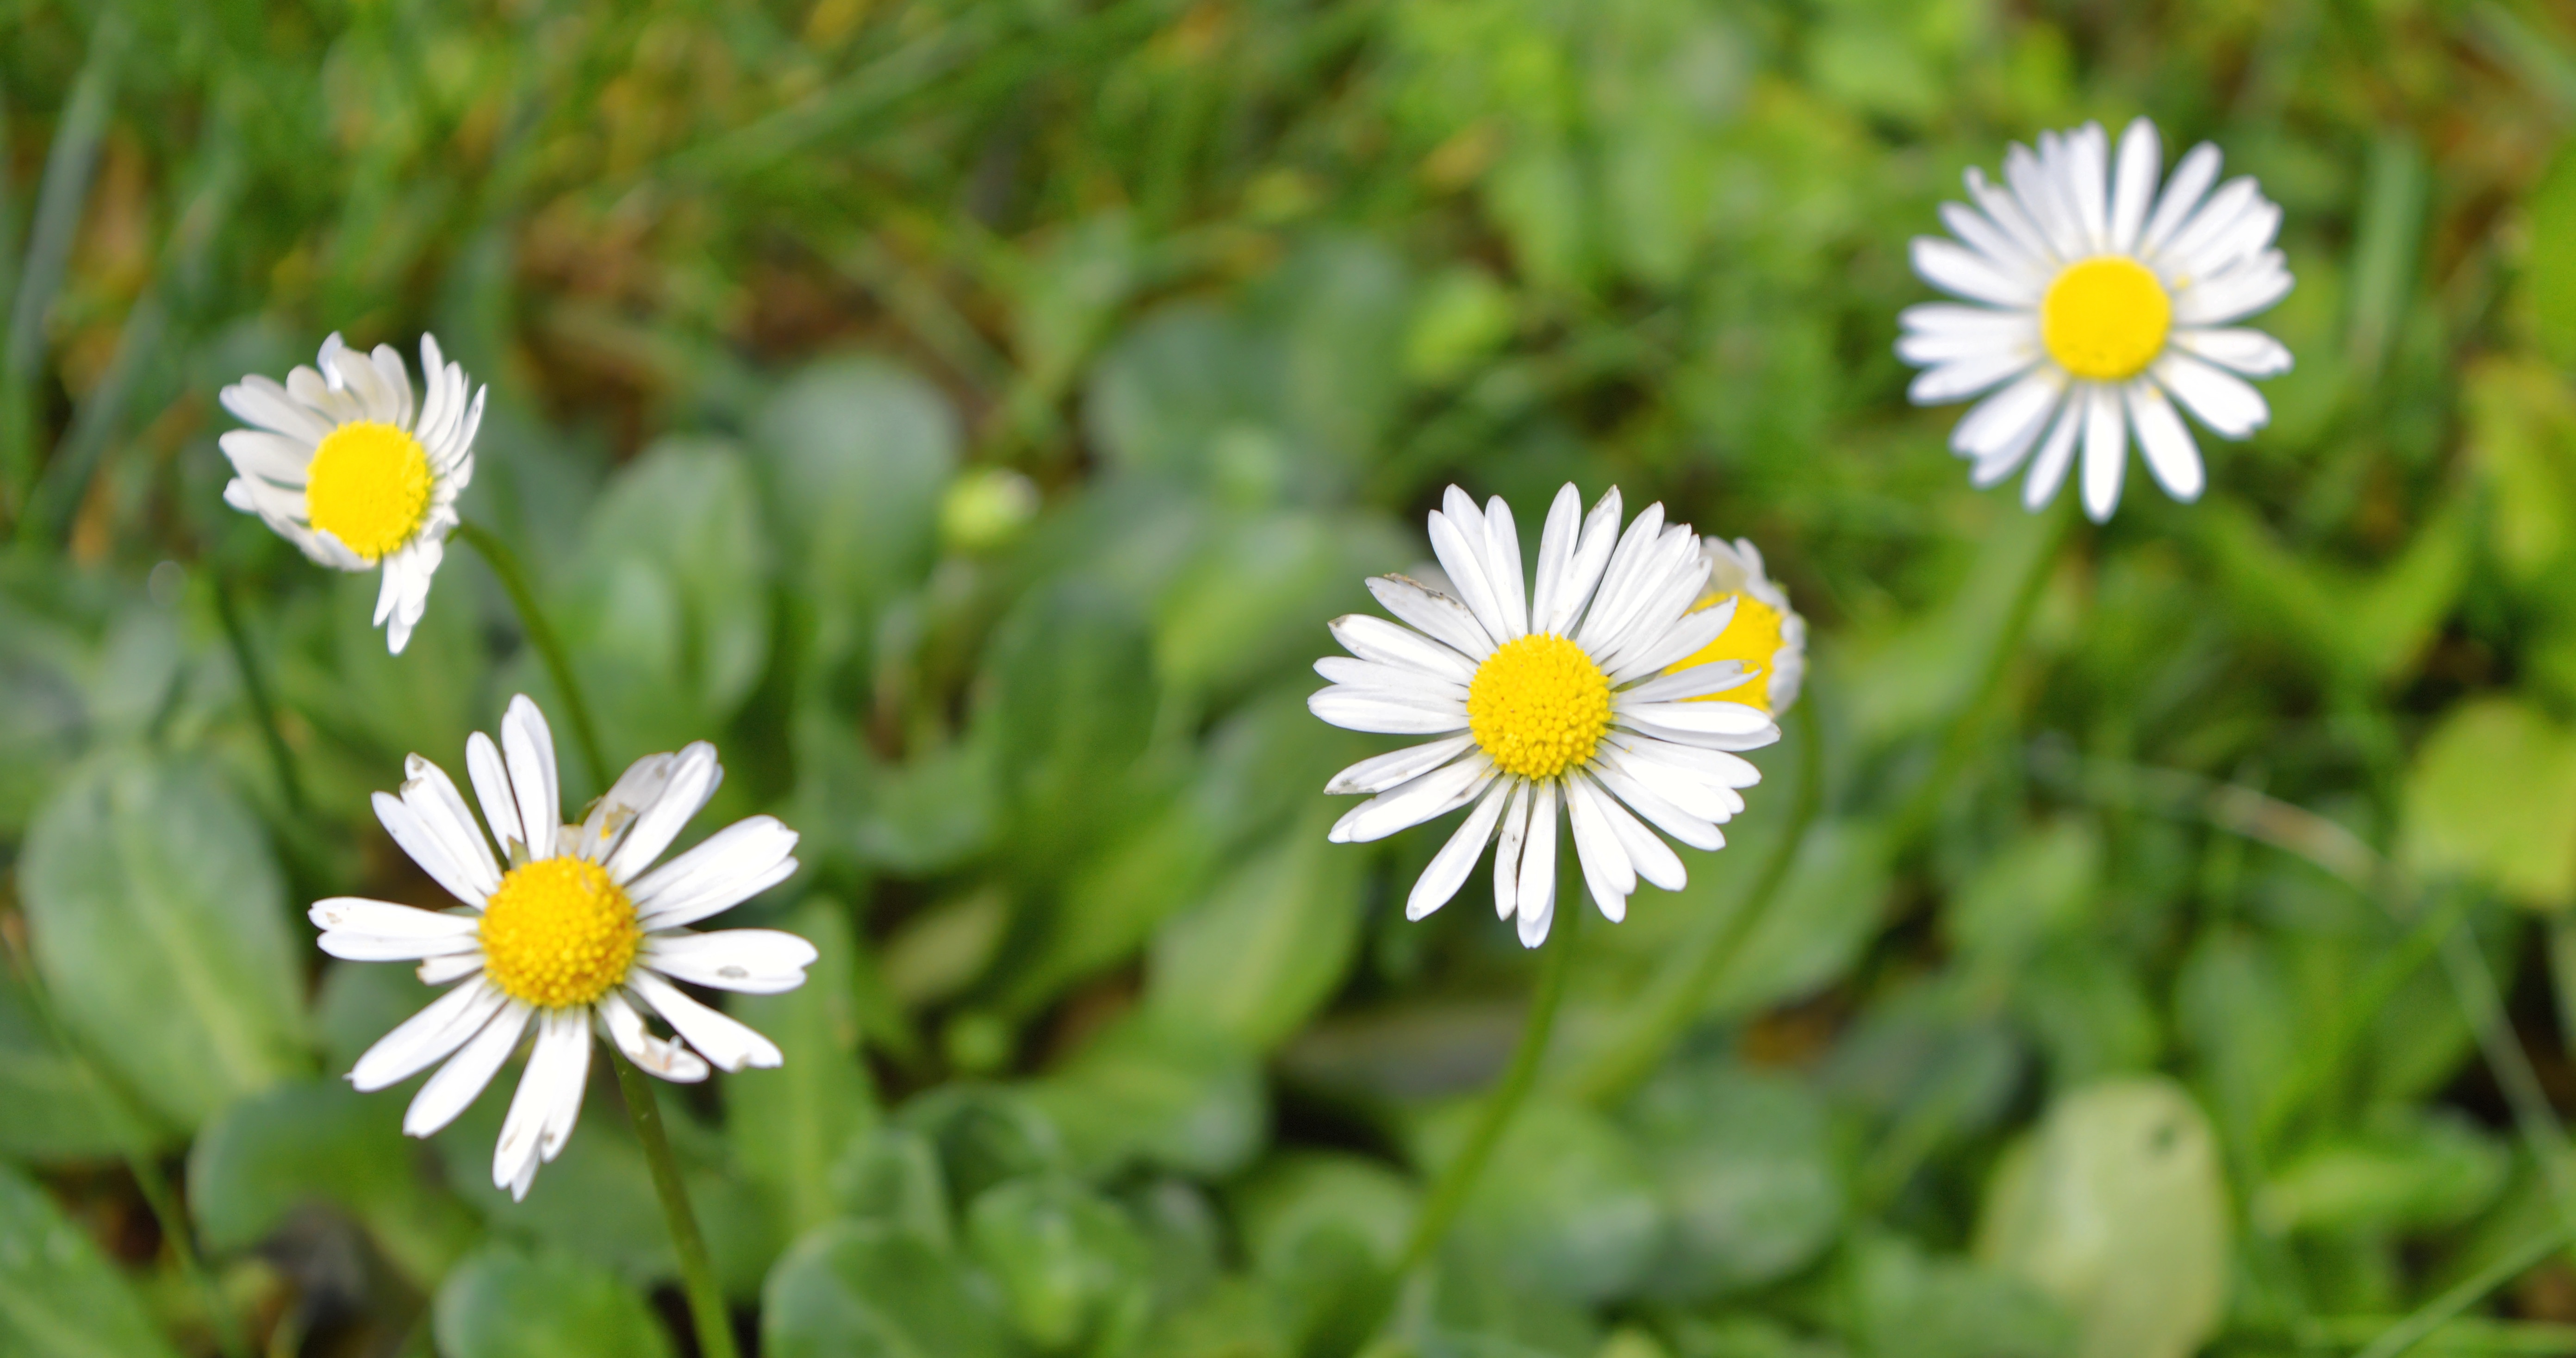
flower, nature, daisy, oxeye daisy, plant, flora, chamaemelum nobile, marguerite daisy, green, yellow, botany, land plant, grass, meadow, wildflower, daisy family, flowering plant, petal, field, macro photography, annual plant